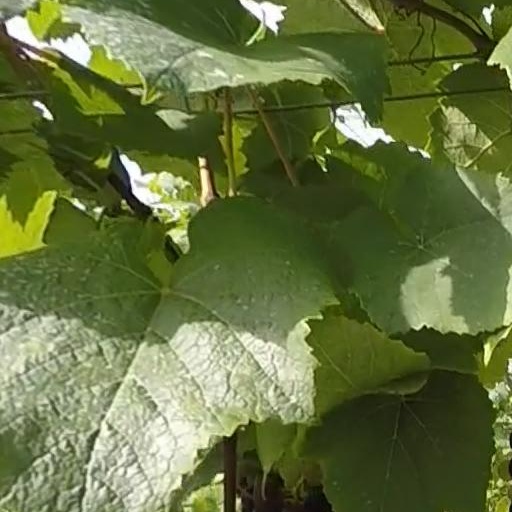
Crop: grape